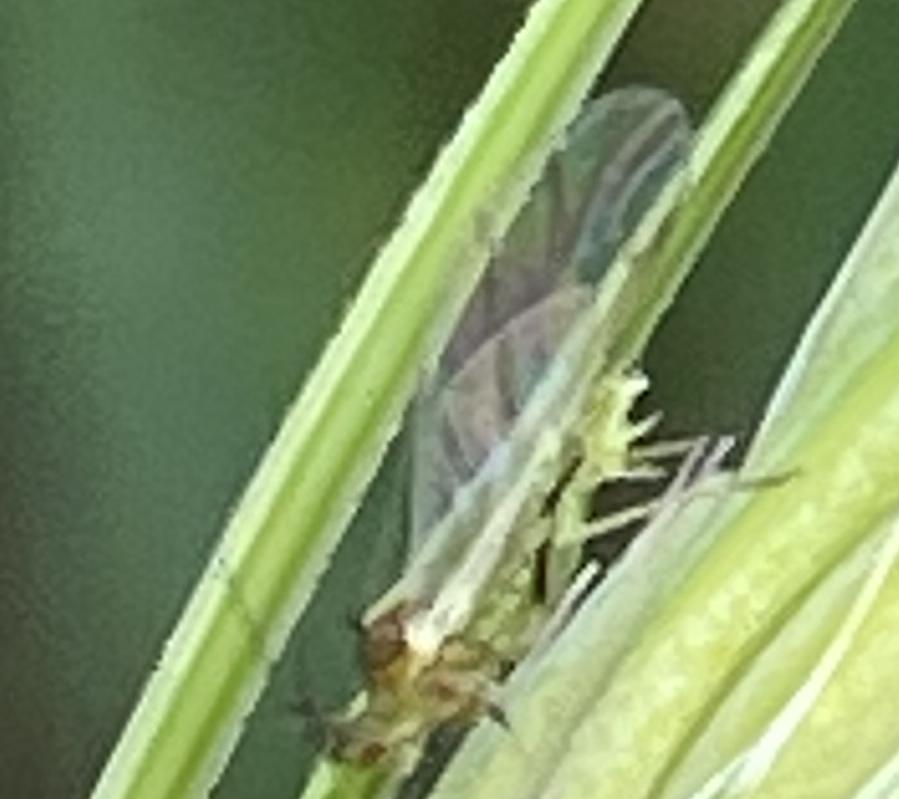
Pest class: english_grain_aphid